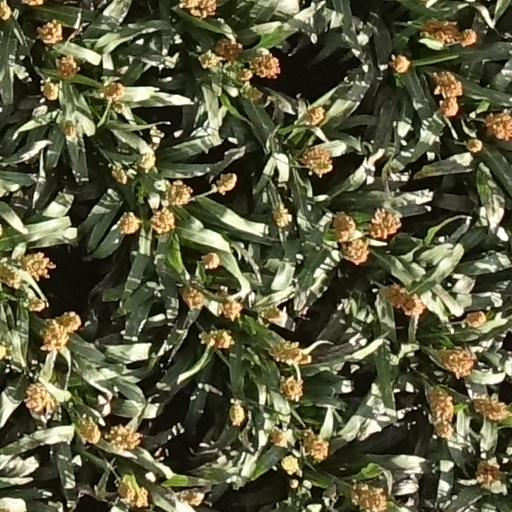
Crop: sorghum